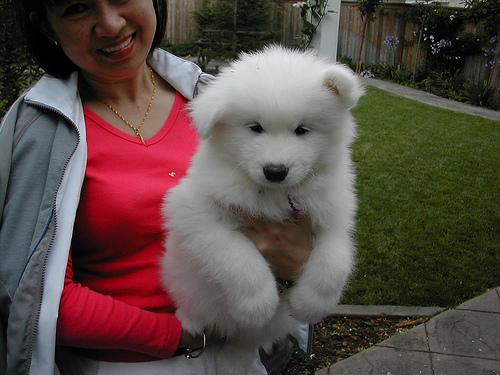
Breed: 2192-n000088-Samoyed